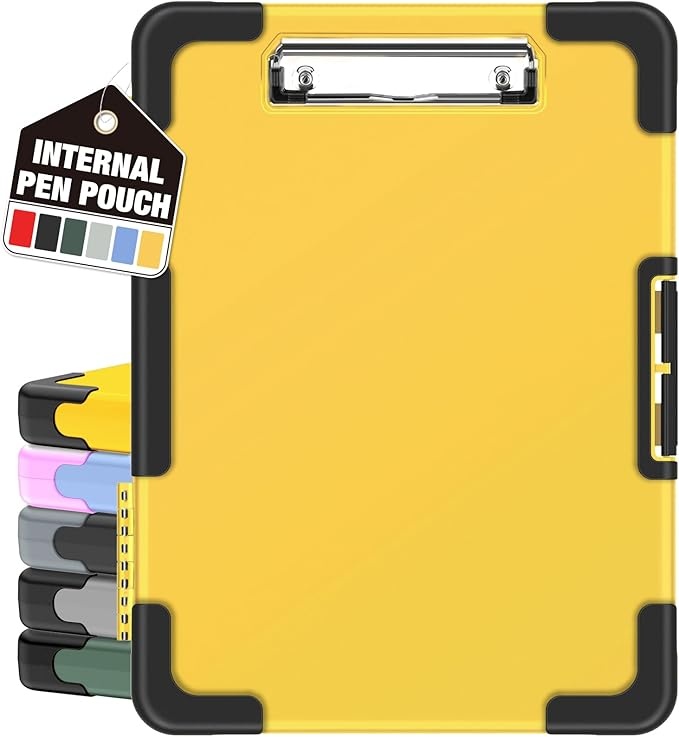
Sooez Toughest Clipboard with Storage, Internal Pen Pouch Included, Letter/ A4 Size, Shockproof Heavy Duty Plastic Clip Boards 8.5x11”, High Capacity Clipboards Box Case for Contractor Trucker Driver
About This Unrivaled Durability & Ultimate Protection: Reinforced with rubber corner bumpers and crafted from high-strength plastic, this clipboard is built to endure the toughest environments, preventing accidental drops and impacts. With a real hinge and tight snap closure, it ensures unparalleled durability. Internal Pen Pouch Organizer: Our storage clipboard features an extra nylon pouch inside, equipped with three compartments – two mesh pockets for smaller items and one larger pocket for bulkier essentials. Provide a place for your pens, calculator, sticky notes, ruler, or business cards. Spacious yet Portable: Our letter-size clipboard stands out with ample storage for 8.5x11”/ a4 papers, maintaining its compact and portable design for enhanced convenience compared to legal size options. Water-resistant: Drawing on valuable voice from our users, we've removed the back hole to ensure water resistance. Say goodbye to worries about spills or unexpected weather - keep important internal documents safe and dry wherever your busy schedule takes you. Versatile Performance: More than just a clipboard – it's a multi-functional work companion! Whether you're jotting down notes, signing contracts, or presenting proposals, this clipboard rises to every occasion with unmatched efficiency. Ideal for office, school, and home use. Overview Color : Yellow + Black Corner Material : High-impact Plastic Brand : Sooez Sheet Size : ['A4'] Product Dimensions : 13.58"L x 9.87"W
Brand: Sooez
Category: Office Supplies > Office Instruments > Clipboards